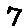
Label: 7